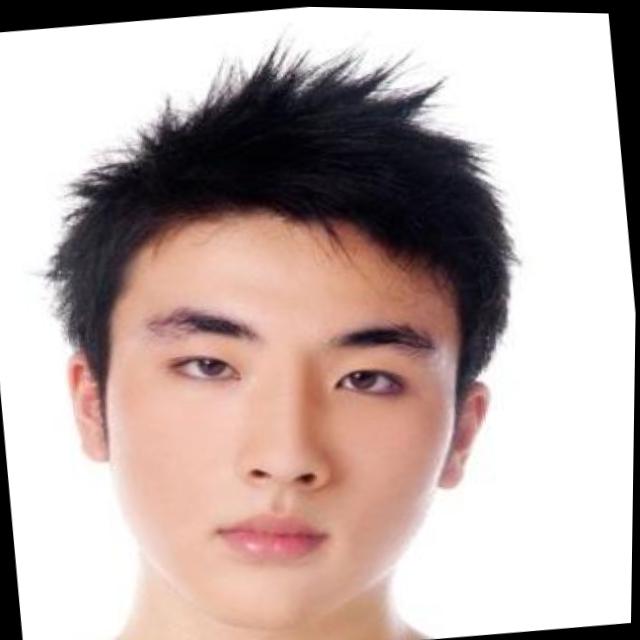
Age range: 13-20